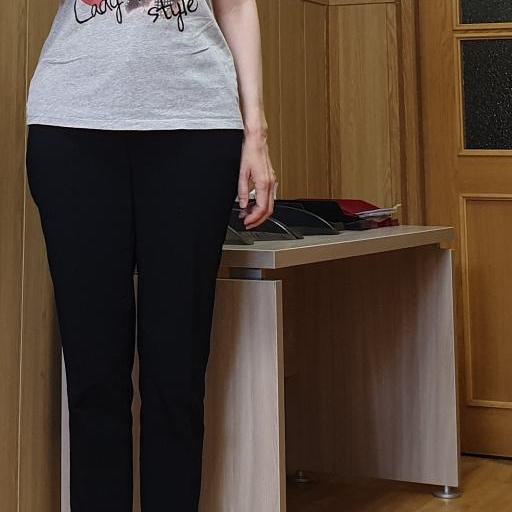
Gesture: no_gesture